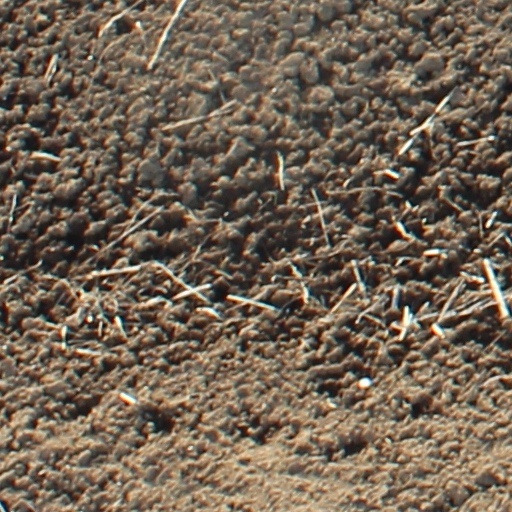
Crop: wheat